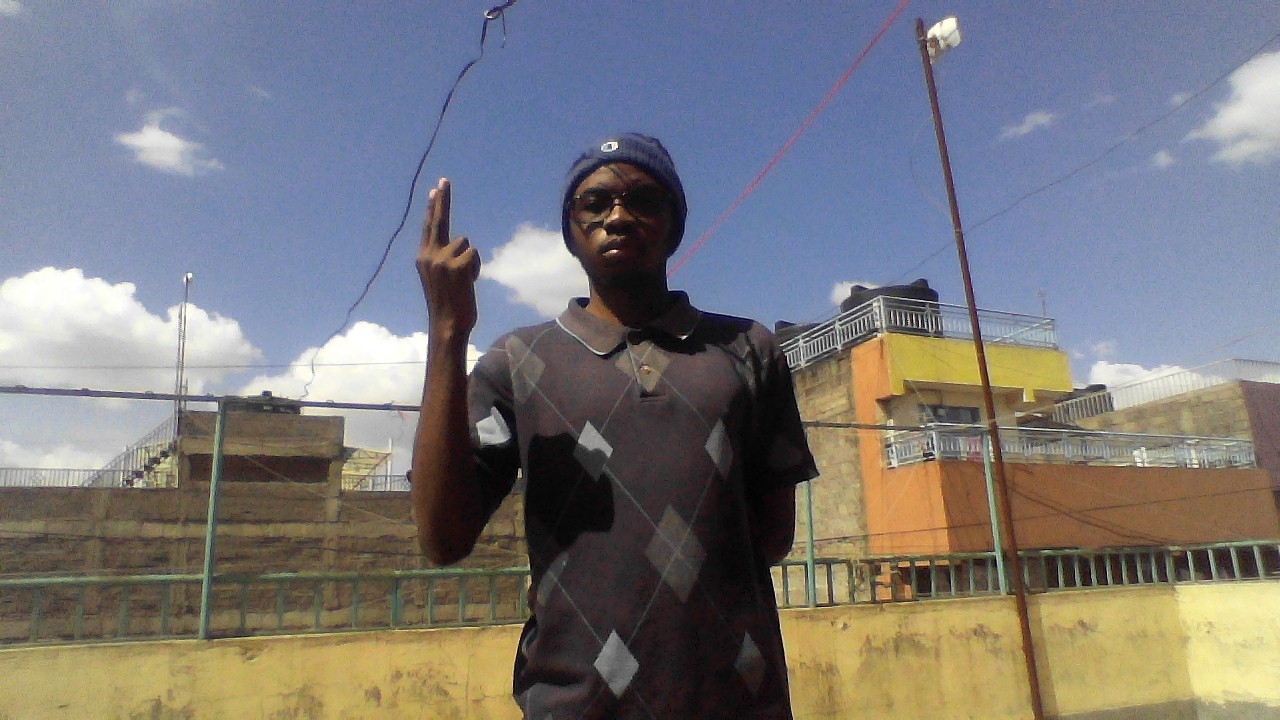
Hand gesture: two_up_inverted